Leif Korn

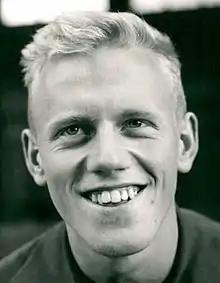
Korn

Leif Johan Korn (born 26 July 1937) is a retired Swedish gymnast. He competed in all gymnastics events at the 1960 and the 1964 Summer Olympics with the best result of ninth place on the rings in 1964.